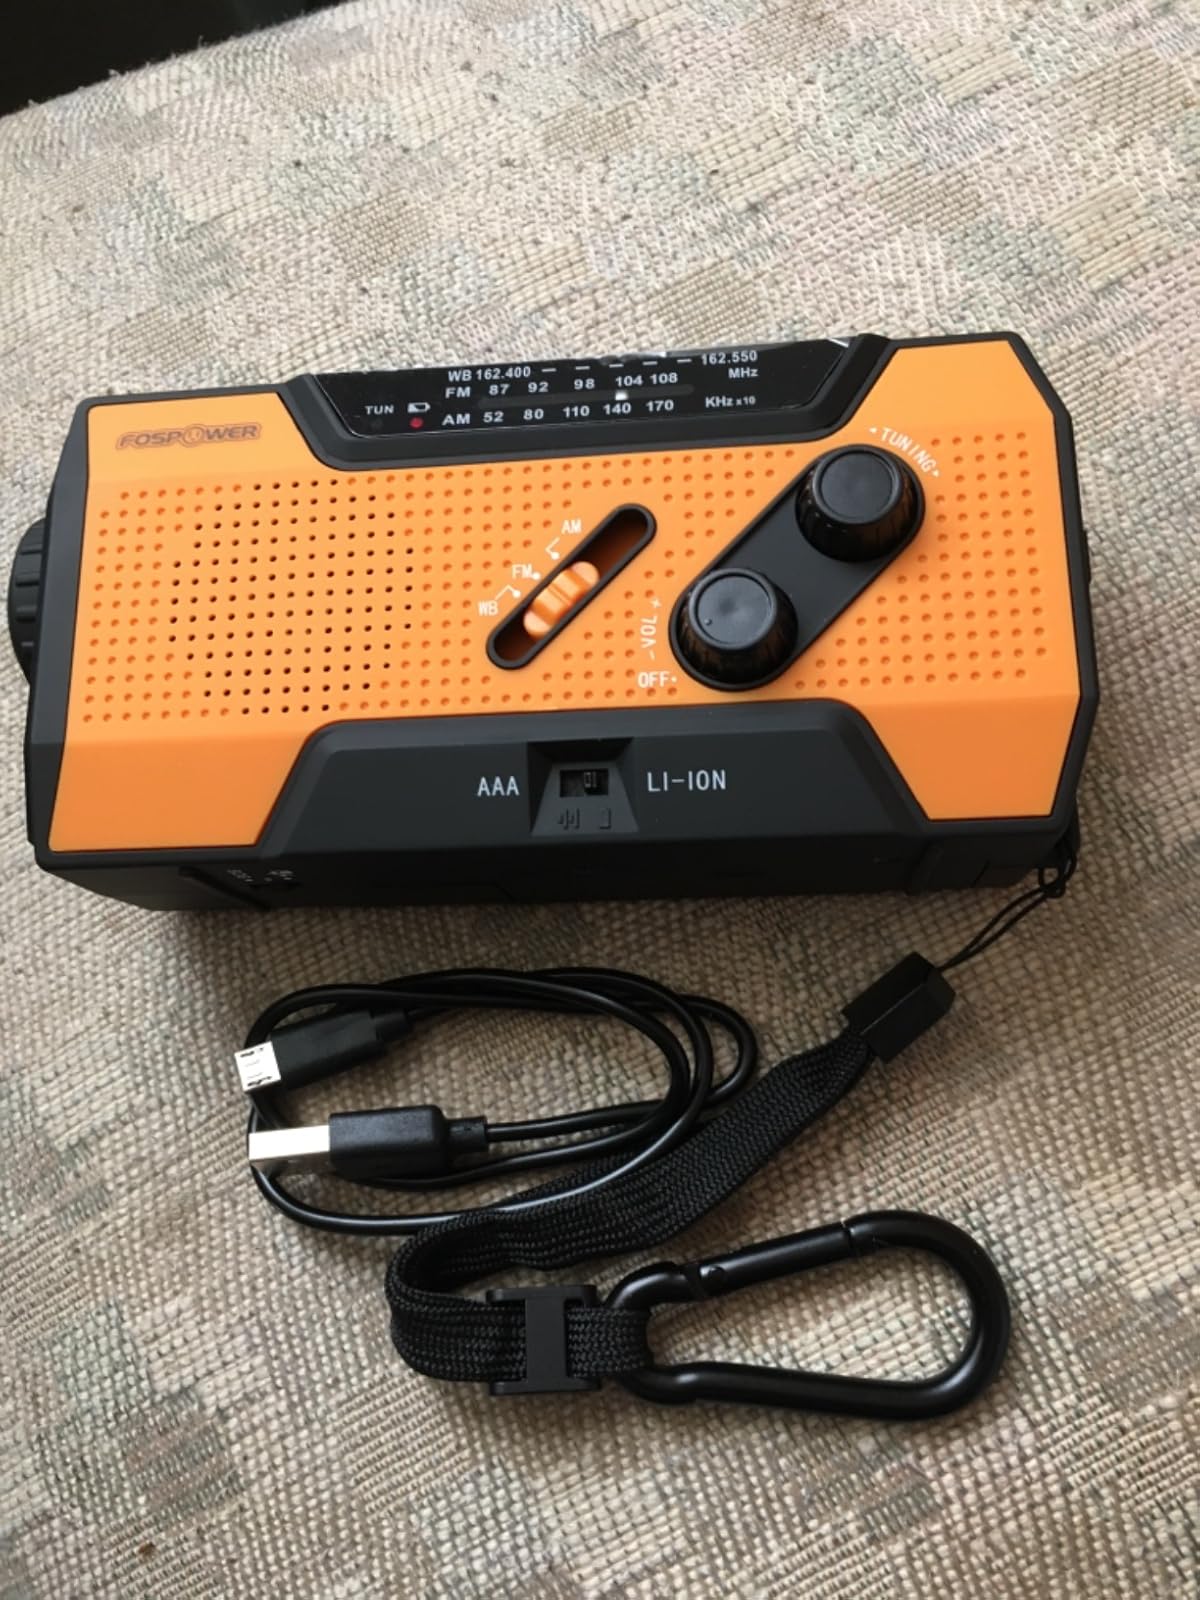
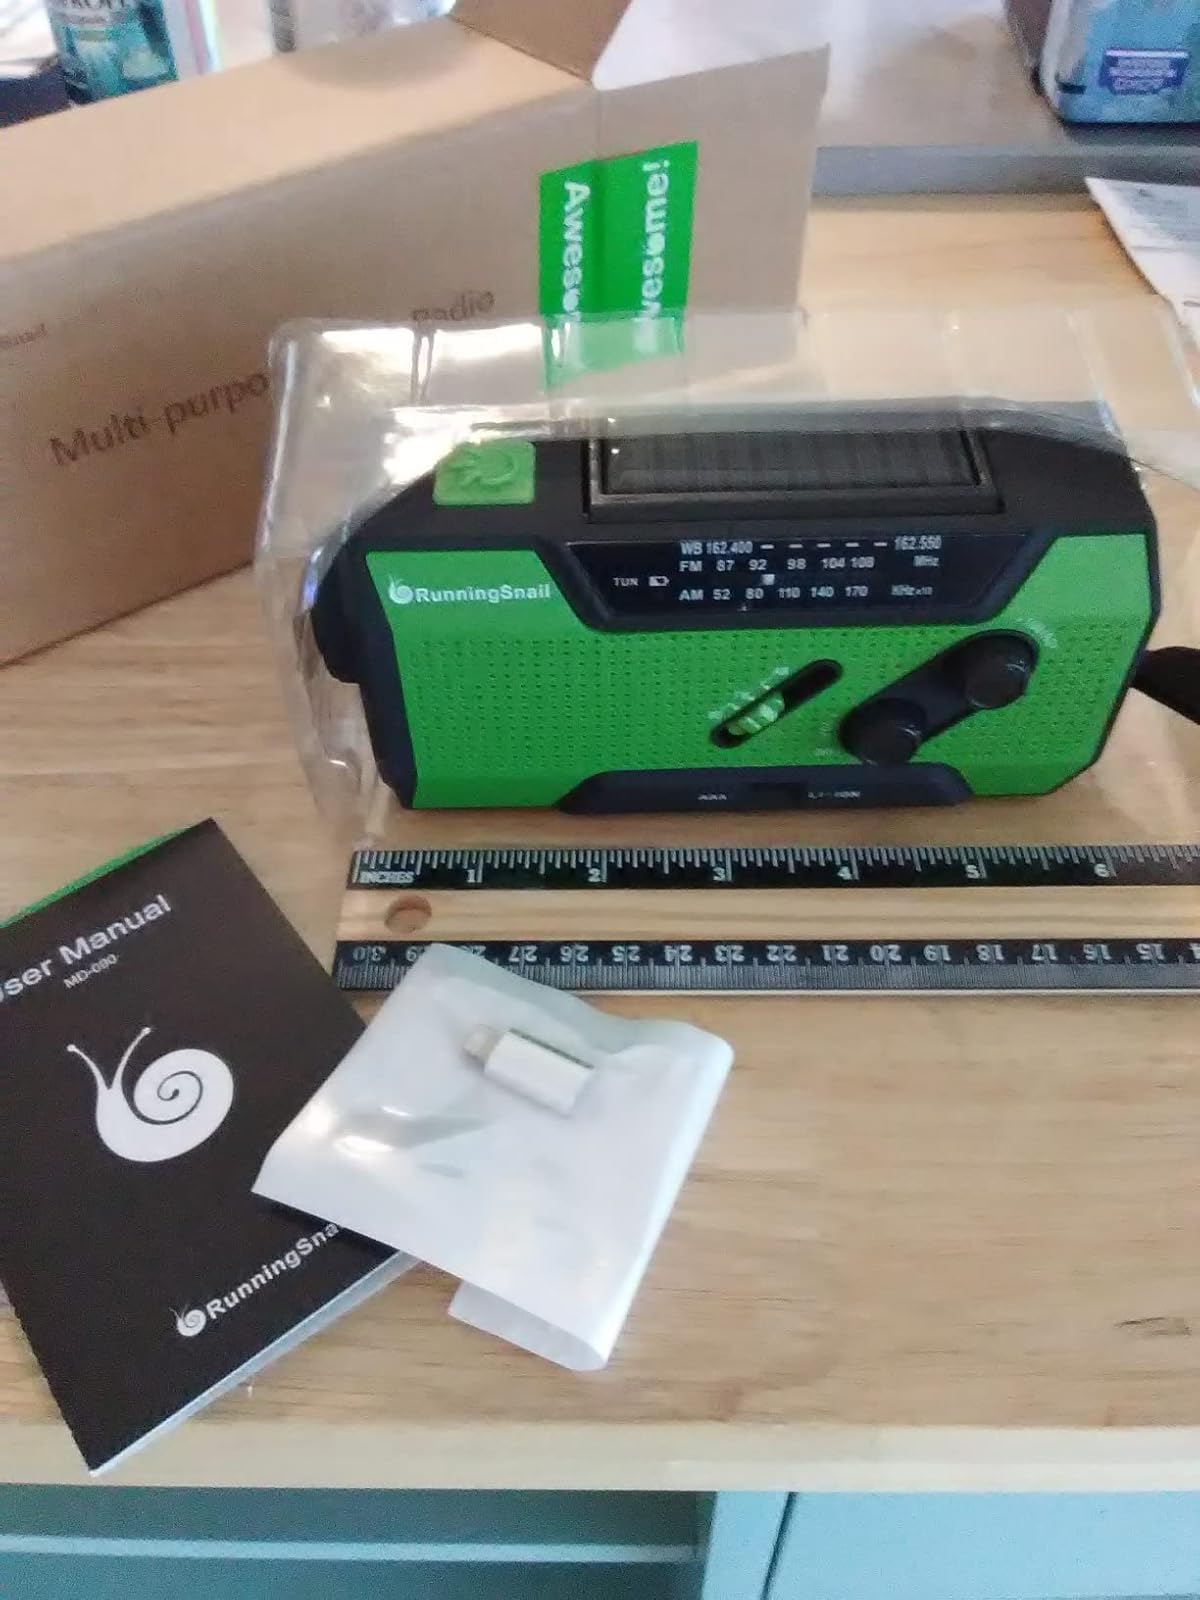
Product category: radio
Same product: no